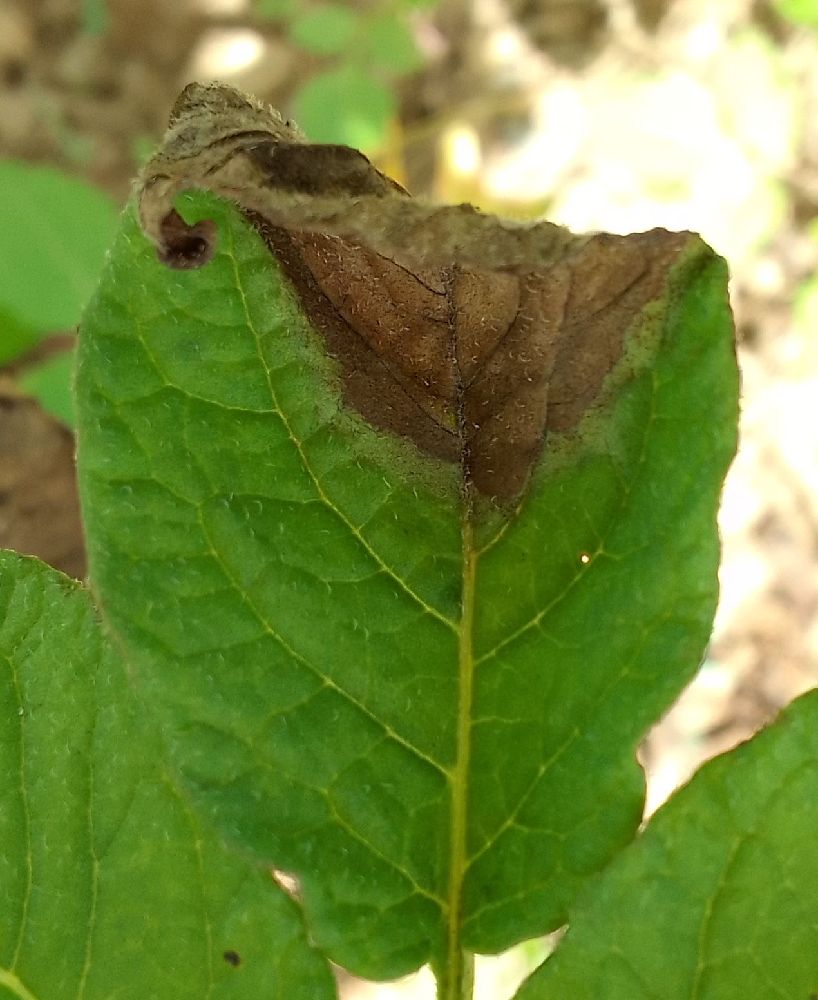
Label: Late blight